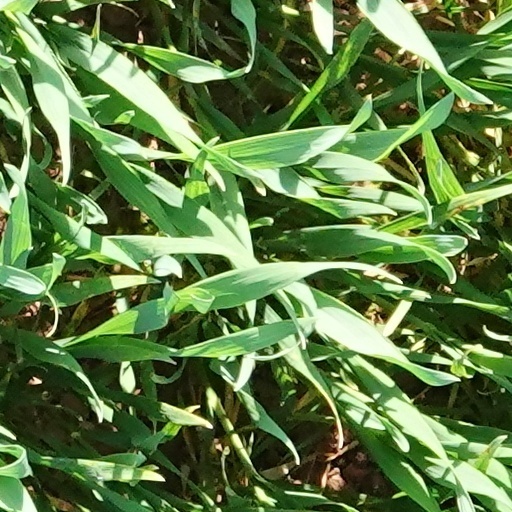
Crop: wheat